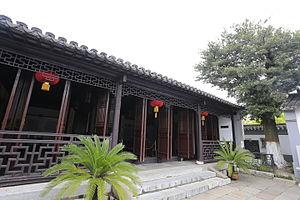
Xu Xiake, né Xu Hongzu, était un voyageur et écrivain chinois de la dynastie Ming, connu essentiellement pour ses récits de voyage.